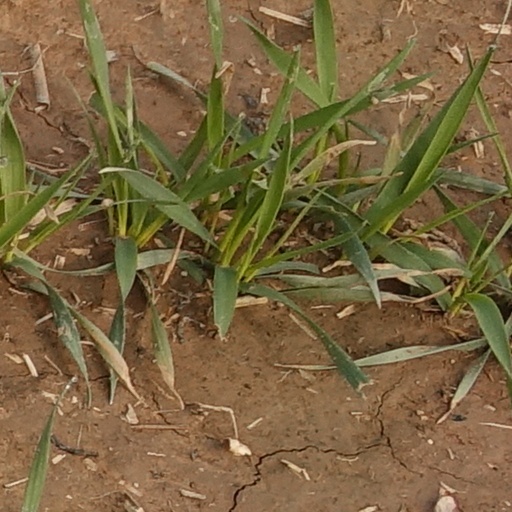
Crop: wheat